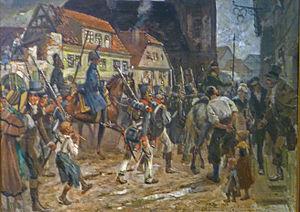
La mobilisation de 1813 en France est la résultante de la levée massive de nouveaux contingents militaires sous le Premier Empire, lors de l'année 1813, après la défaite subie par les forces armées de ce pays au terme de la Campagne de Russie de la fin de l'année 1812.